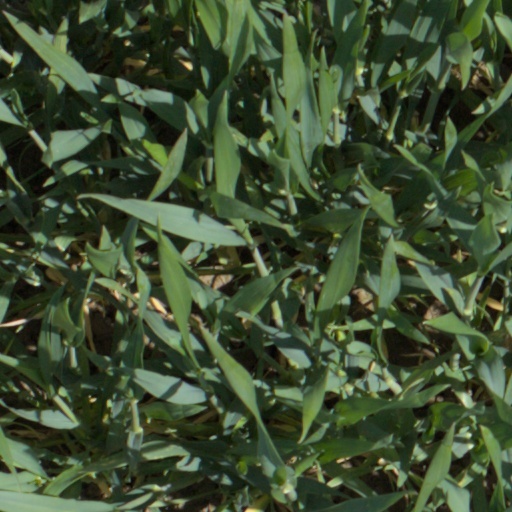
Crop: wheat